Skin Cancer: Recognition and Management

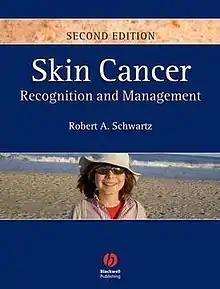

Skin Cancer: Recognition and Management is a clinical reference by Robert A. Schwartz covering skin and accessible mucosal disorders, premalignant and malignant cutaneous disorders, including melanoma, Kaposi's sarcoma and other sarcomas, cutaneous lymphoma, cutaneous metastatic disease and cutaneous markers of internal malignancy. It emphasizes skin cancer prevention, as well as recent advances in diagnosis and management. It has a chapter exploring dermoscopic evaluation of skin cancer and a chapter on oral cancer.